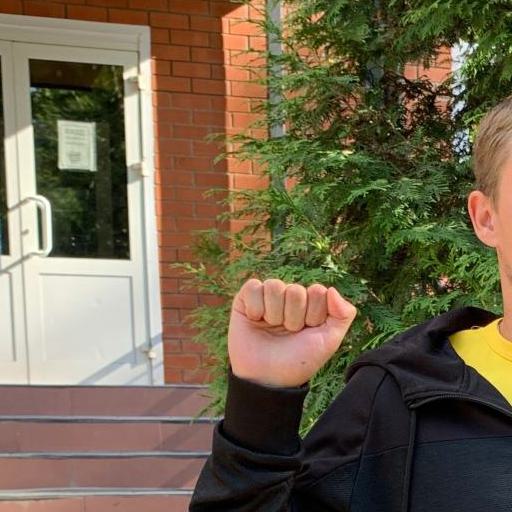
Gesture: fist